Harry Lintsen

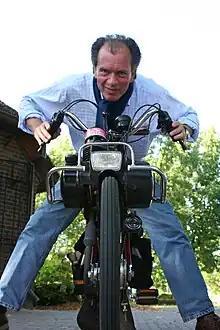
Harry Lintsen

Harry Lintsen (born July 17, 1949) is a Dutch scientist. He is professor in history of technology at Eindhoven University of Technology, Netherlands, and researcher on microplastics.